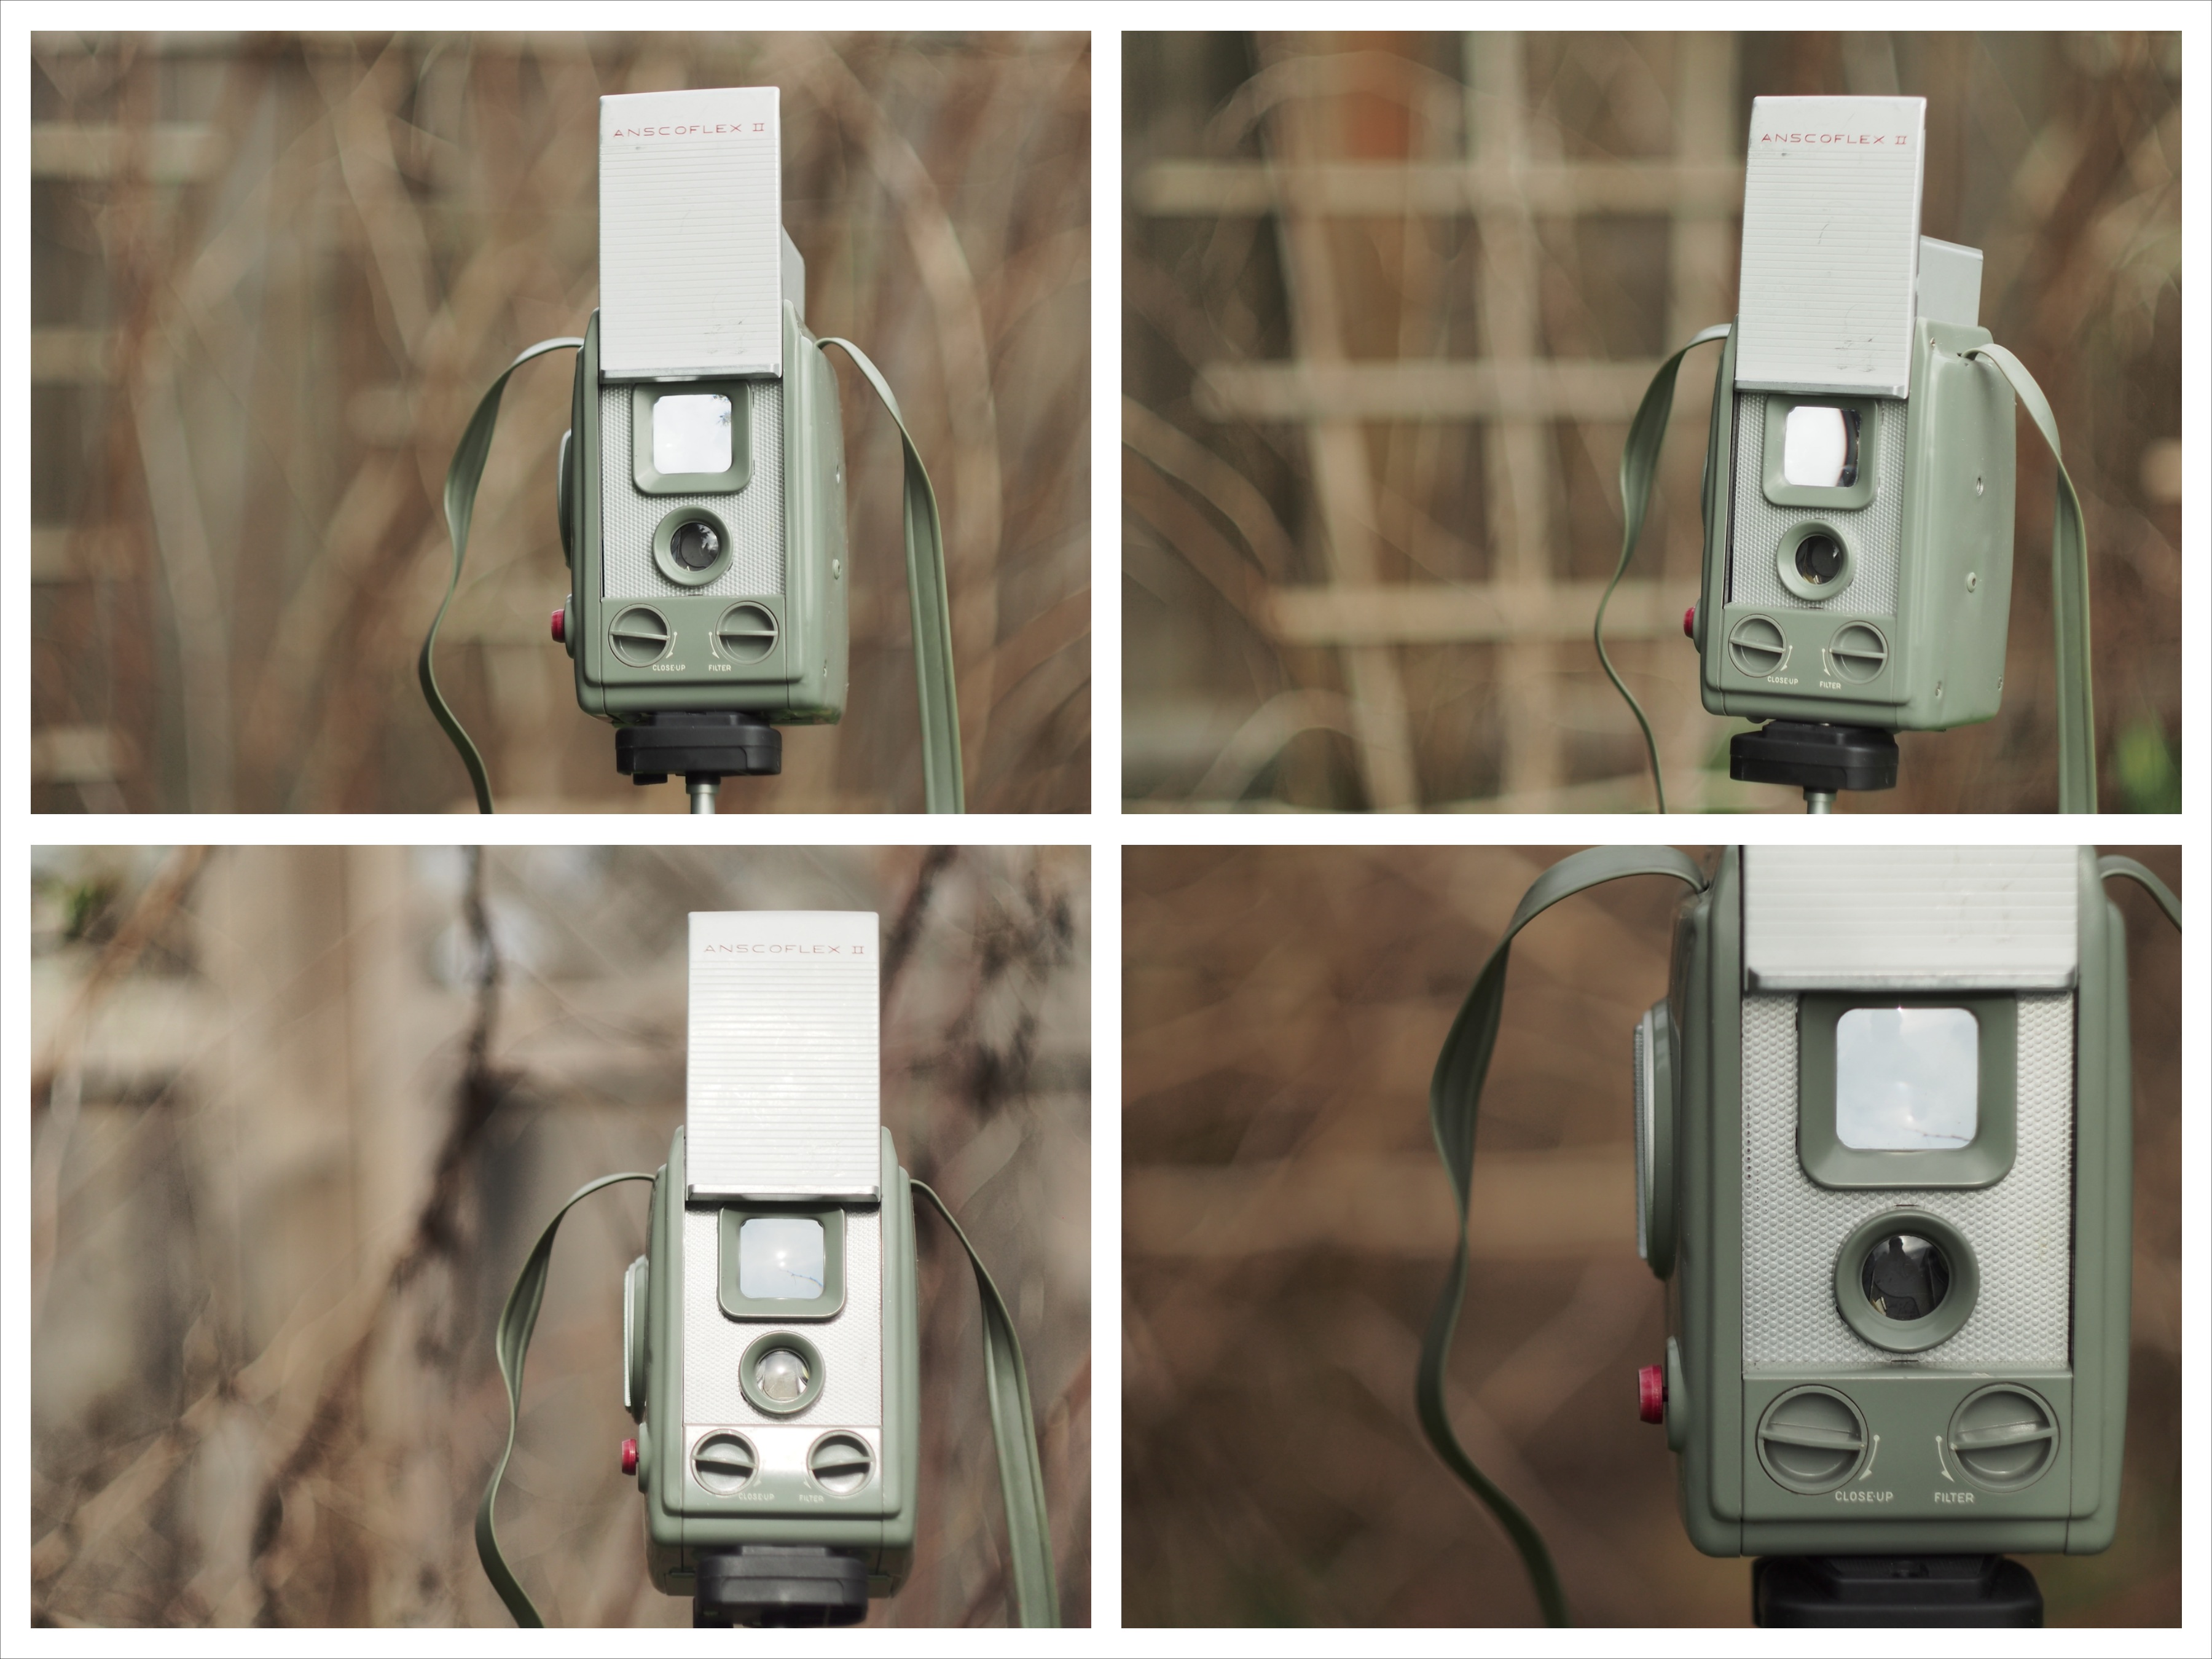
bokeh, vintage, retro, lighting, product, 120, 620, mediumformat, helios442, ansco, raymondloewy, pseudotlr, epl5, ascoflexii